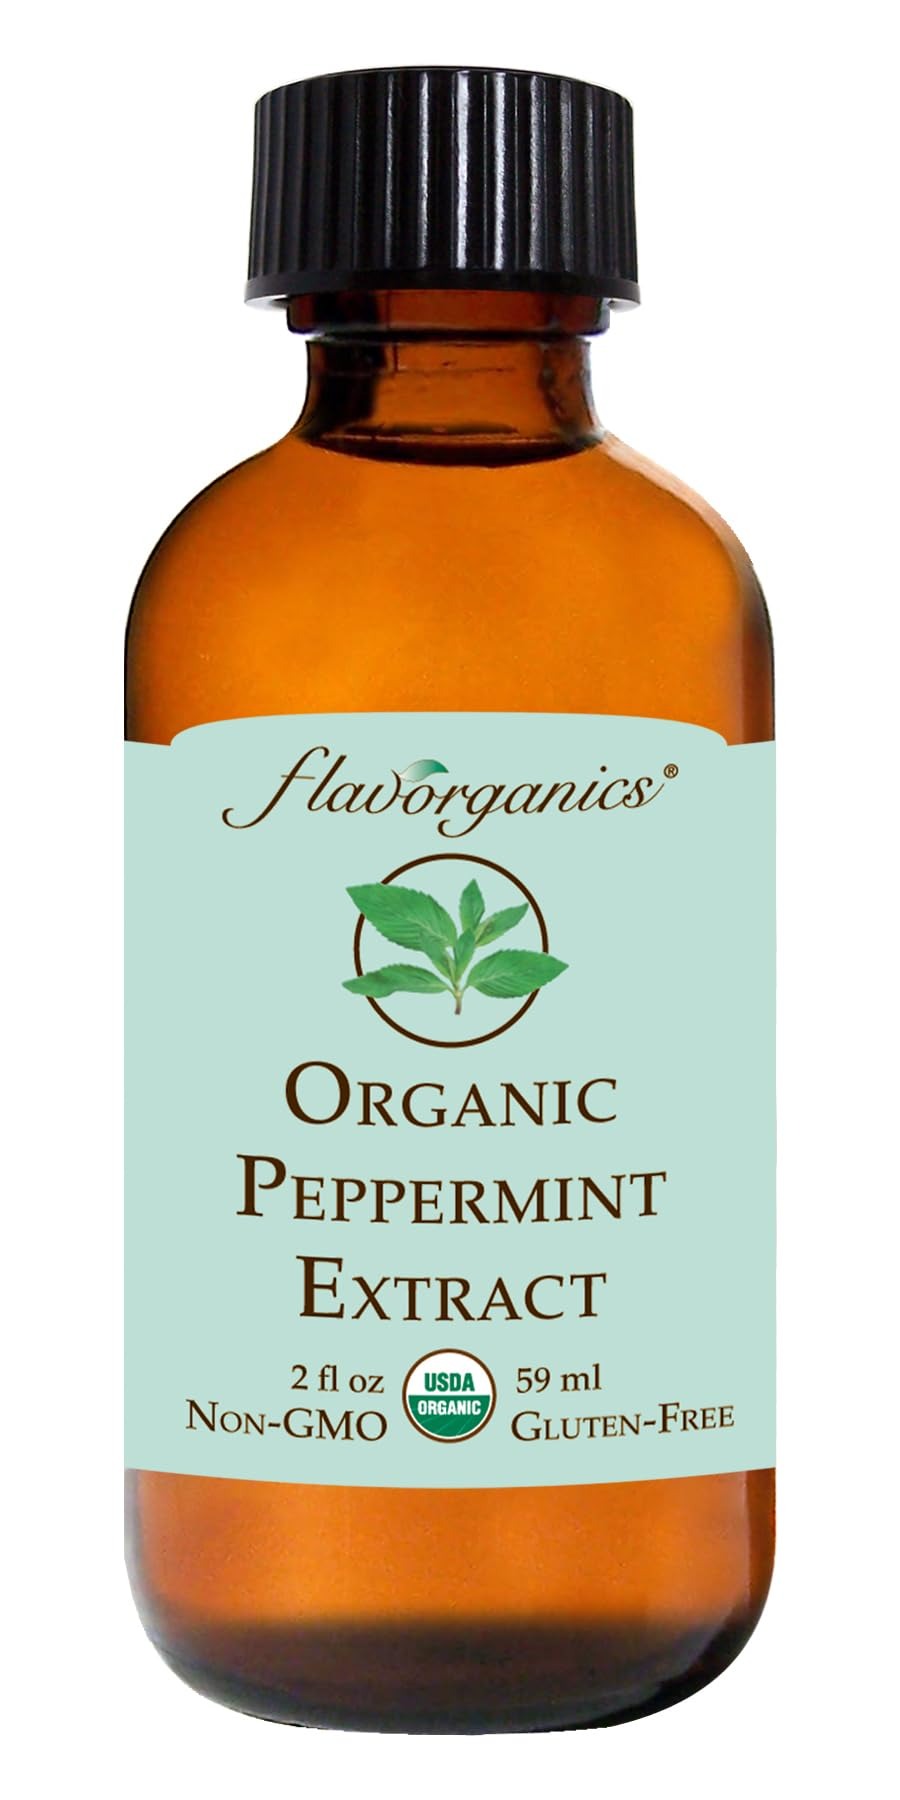
Item Name: Flavorganics Organic Peppermint Extract, 2-Ounces Glass Bottles (Pack of 3)
Bullet Point 1: Pack of three, 2-ounce (total of 6-ounce)
Bullet Point 2: USDA organic
Bullet Point 3: Gluten free
Value: 6.0
Unit: Fl Oz

Price: 11.51